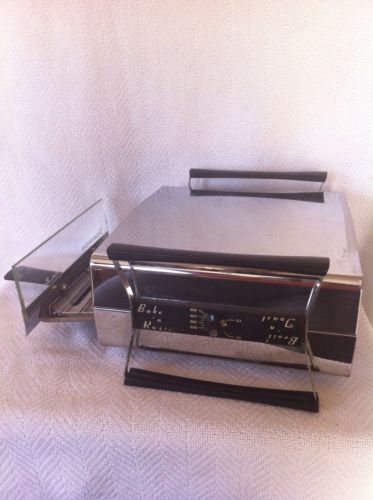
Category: toaster